List of local nature reserves in Bedfordshire

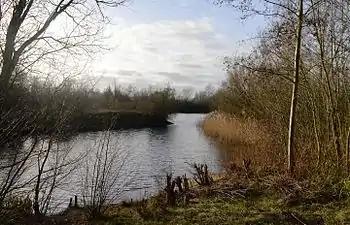
Bromham Lake

Bedfordshire is a county in the East of England. It is bounded by Hertfordshire to the south-east, Cambridgeshire to the north-east, Northamptonshire to the north, and Buckinghamshire to the west. It has an area of , and a population estimated in 2016 at 640,000, with an increase of 11% over the previous ten years. Geographically, it is mainly rural, but still the fourteenth most densely populated county of England, with over half the population living in the two largest built-up areas, Luton and Bedford. The county is governed by three unitary authorities, Bedford, Central Bedfordshire and Luton. The county town is Bedford, and the name is first recorded in the treaty in about 879 between King Alfred the Great and Guthrum, which divided English and Danish territory by a line which went through Bedford.